State of Katanga

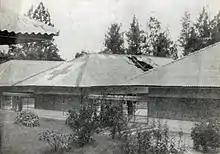
Red Cross hospital bombarded by UN forces during Operation Unokat, 1962

As 1962 drew to a close, the UN gradually increased its operational strength in Katanga, with Thant considering ever more seriously the option of forcibly ending Tshombe's secession. As ONUC forces continued to be harassed by Gendarmerie, the political stalemate rapidly escalated into outright military tension. When the Katangese populace celebrated the anniversary of their independence, for example, UN officials blocked the roads into Élisabethville, fearful of the 2,000-strong "honour guard" that was scheduled to march in upcoming parades. Several thousand civilian residents promptly demonstrated against this unilateral action. Two months later, the local authorities impounded several railroad cars bearing equipment and supplies for use in ONUC operations and a number of Gurkha peacekeepers were wounded by unmarked land mines on the Katangese border.